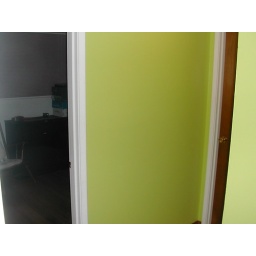
Green! (I was trying to get both bedroom doors in the shot, actually)